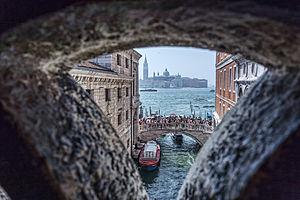
Vue de Venise à partir de l'intérieur du pont des soupirs
Le pont des Soupirs ou Ponte dei sospiri est l'un des nombreux ponts de Venise en Italie. Il passe au-dessus du Rio de Palazzo o de Canonica et relie les anciennes prisons aux cellules d'interrogatoires du palais des Doges. C'est l'un des lieux touristiques les plus célèbres de la ville.